Hindenburgdamm

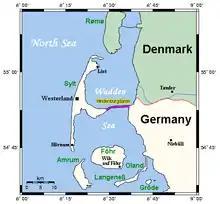
Hindenburgdamm on a map of the region. Causeways joining Oland, Langeneß and Rømø to the mainland are also shown.

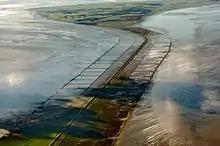
Aerial view of the Hindenburgdamm

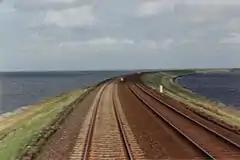
Hindenburgdamm

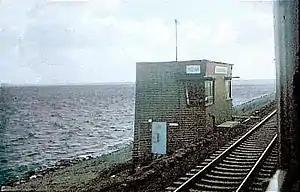
Signal box HDM in the middle of the Hindenburgdamm

The Hindenburgdamm or Hindenburg Dam is an 11 km (7 mile) long causeway joining the North Frisian island of Sylt to mainland Schleswig-Holstein. Its coordinates are . It was opened on 1 June 1927 and is exclusively a railway corridor. The companies that built the Hindenburgdamm, a job that took four years, were Philipp Holzmann AG of Frankfurt, working from the mainland, and Peter Fix Söhne of Duisburg working from Sylt. A train trip along the causeway takes about 10 minutes, and the time between the auto terminals at Niebüll on the mainland and Westerland on Sylt is about 30 minutes. The Hindenburgdamm is part of the railway line known as the "Marschbahn" ("Marsh Railway"), which is double-tracked along much of the route, although there as yet exists a single-tracked stretch. On the causeway is a signal box. The rail line is not electrified making the use of diesel locomotives necessary. Trains coming from origins further south like Hamburg change from an electric locomotive to a diesel locomotive at Itzehoe.